Brad Thorn

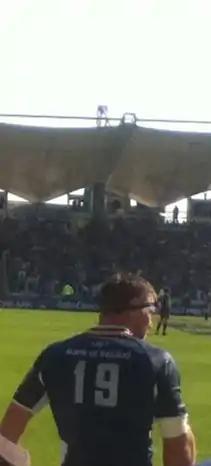
Brad Thorn appearing as a substitute for Leinster during the 2012 Pro12 Final

In October 2012, it was reported that Thorn has agreed in principle to join the Highlanders Super rugby franchise for the 2013 season. Thorn would be joining the Dunedin-based franchise with incoming World Cup final teammates Ma'a Nonu and Tony Woodcock both of whom were joining from the Blues in Auckland.